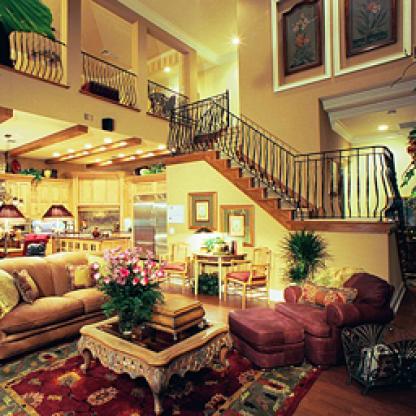
Scene: Indoor